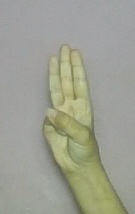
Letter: thaa